Chevrolet Camaro (first generation)

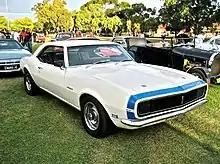
1968 Camaro RS 327 (original optional stripe was black)

The origin of the Z/28 nameplate came from the RPO codes – RPO Z28 was the code for the Special Performance Package. RPO Z27 was for the Super Sport package. A total of 602 Z/28s equipped Camaros were sold in 1967.